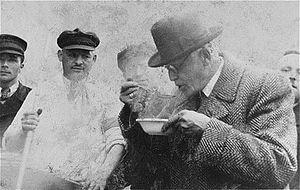
Chaim Mordechai Rumkowski, né le 27 février 1877 en Russie et décédé le 28 août 1944 est un homme d'affaires juif polonais placé par les nazis à la tête des autorités juives du ghetto de Łódź.